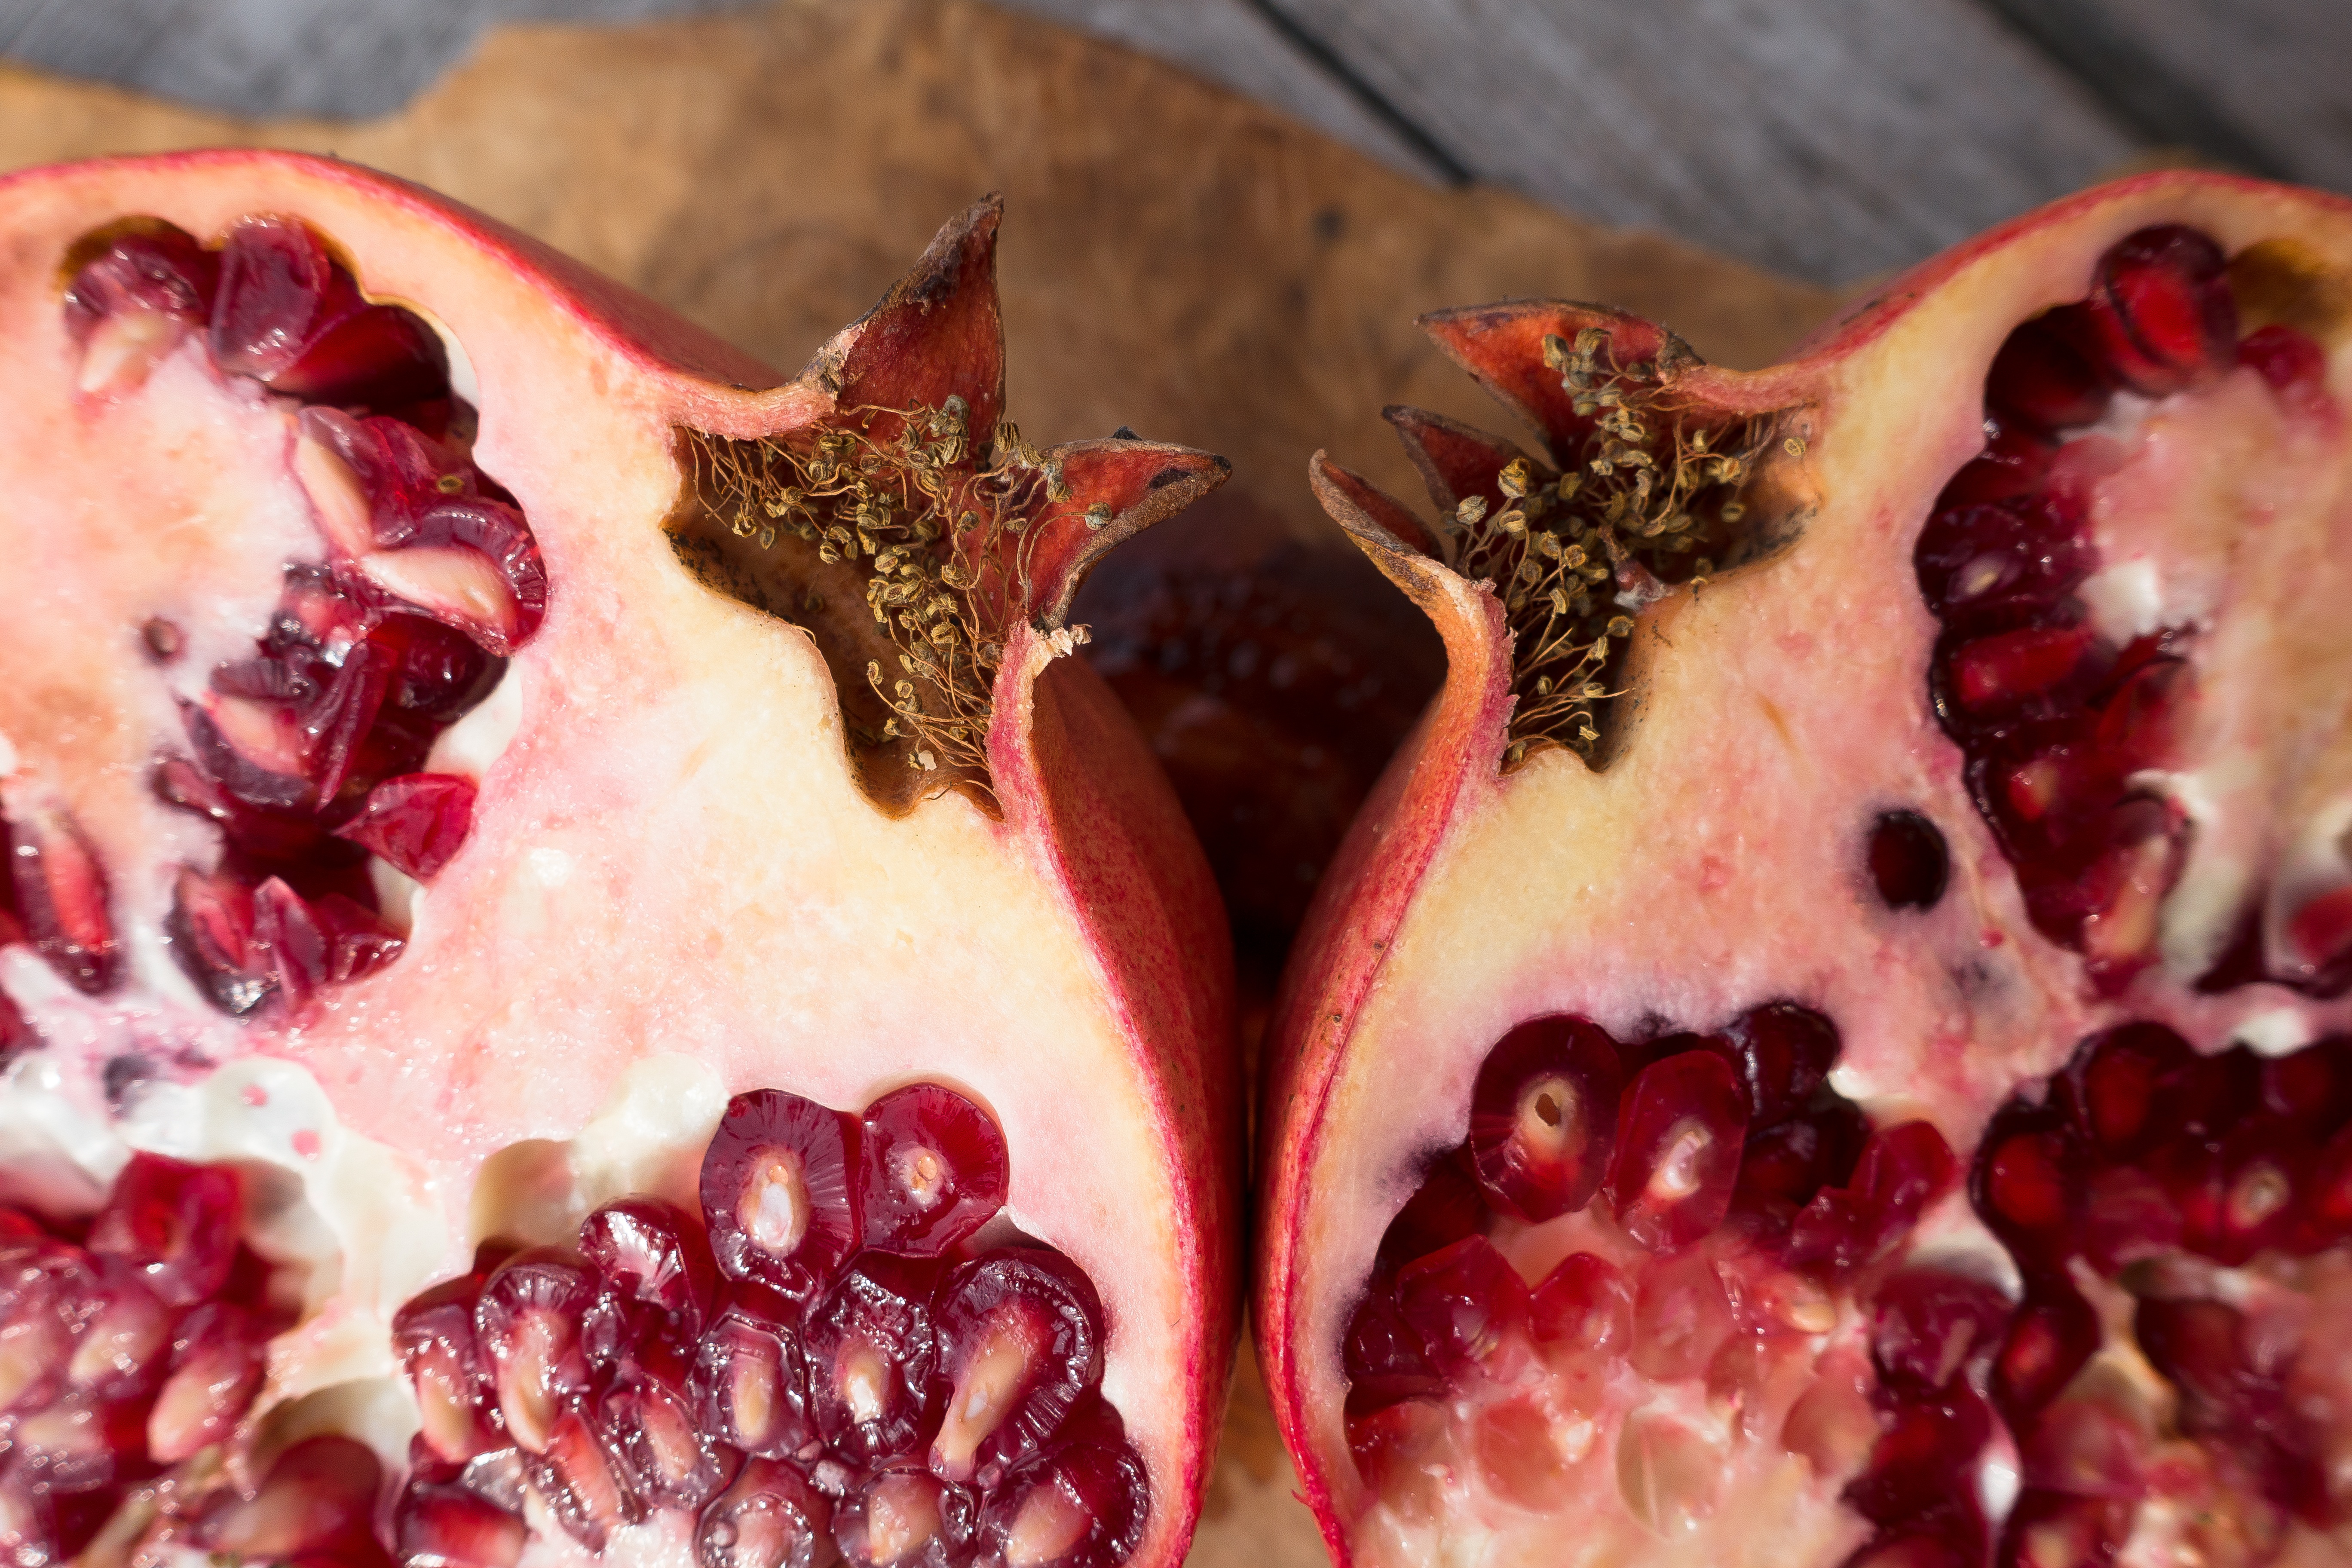
plant, fruit, berry, food, red, produce, macro, healthy, eat, delicious, drip, pomegranate, juice, vitamins, sliced, cores, punica granatum, frutti di bosco